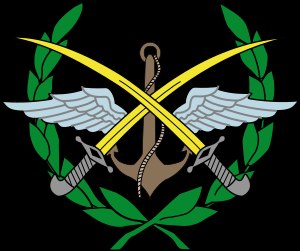
Syriens væbnede styrker
Våbenskjoldet for den syriske hær
Syriens væbnede styrker er Syriens militære styrker. Den består af Den syriske hær, Den syriske flåde, Det syriske luftvåben, National Defence Force og Republican Guard samt flere paramilitære styrker. Ifølge den syriske forfatning er Syriens præsident den øverstbefalende.